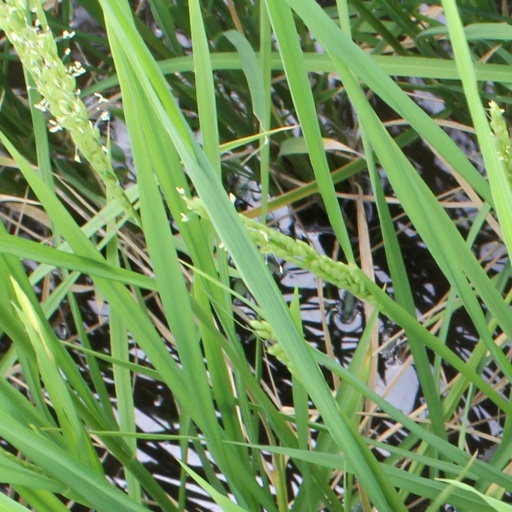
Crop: rice